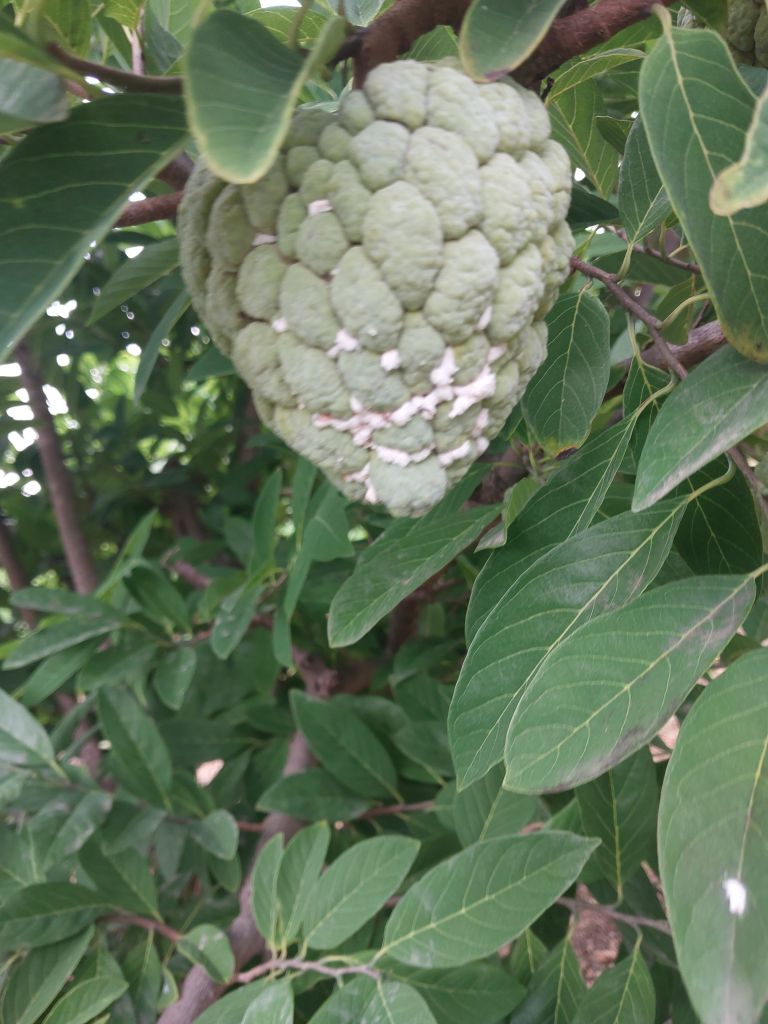
Disease label: Mealy Bug